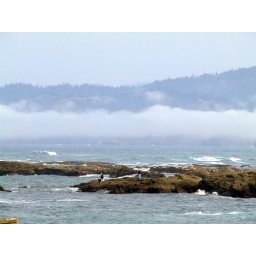
There's a thick cloud of mist hanging over the ocean in the distance.